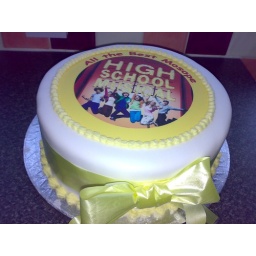
9&amp;quot; maderia cake, filled with buttercream and covered in white fondant, edible photo of HSM and finished with a yellow ribbon